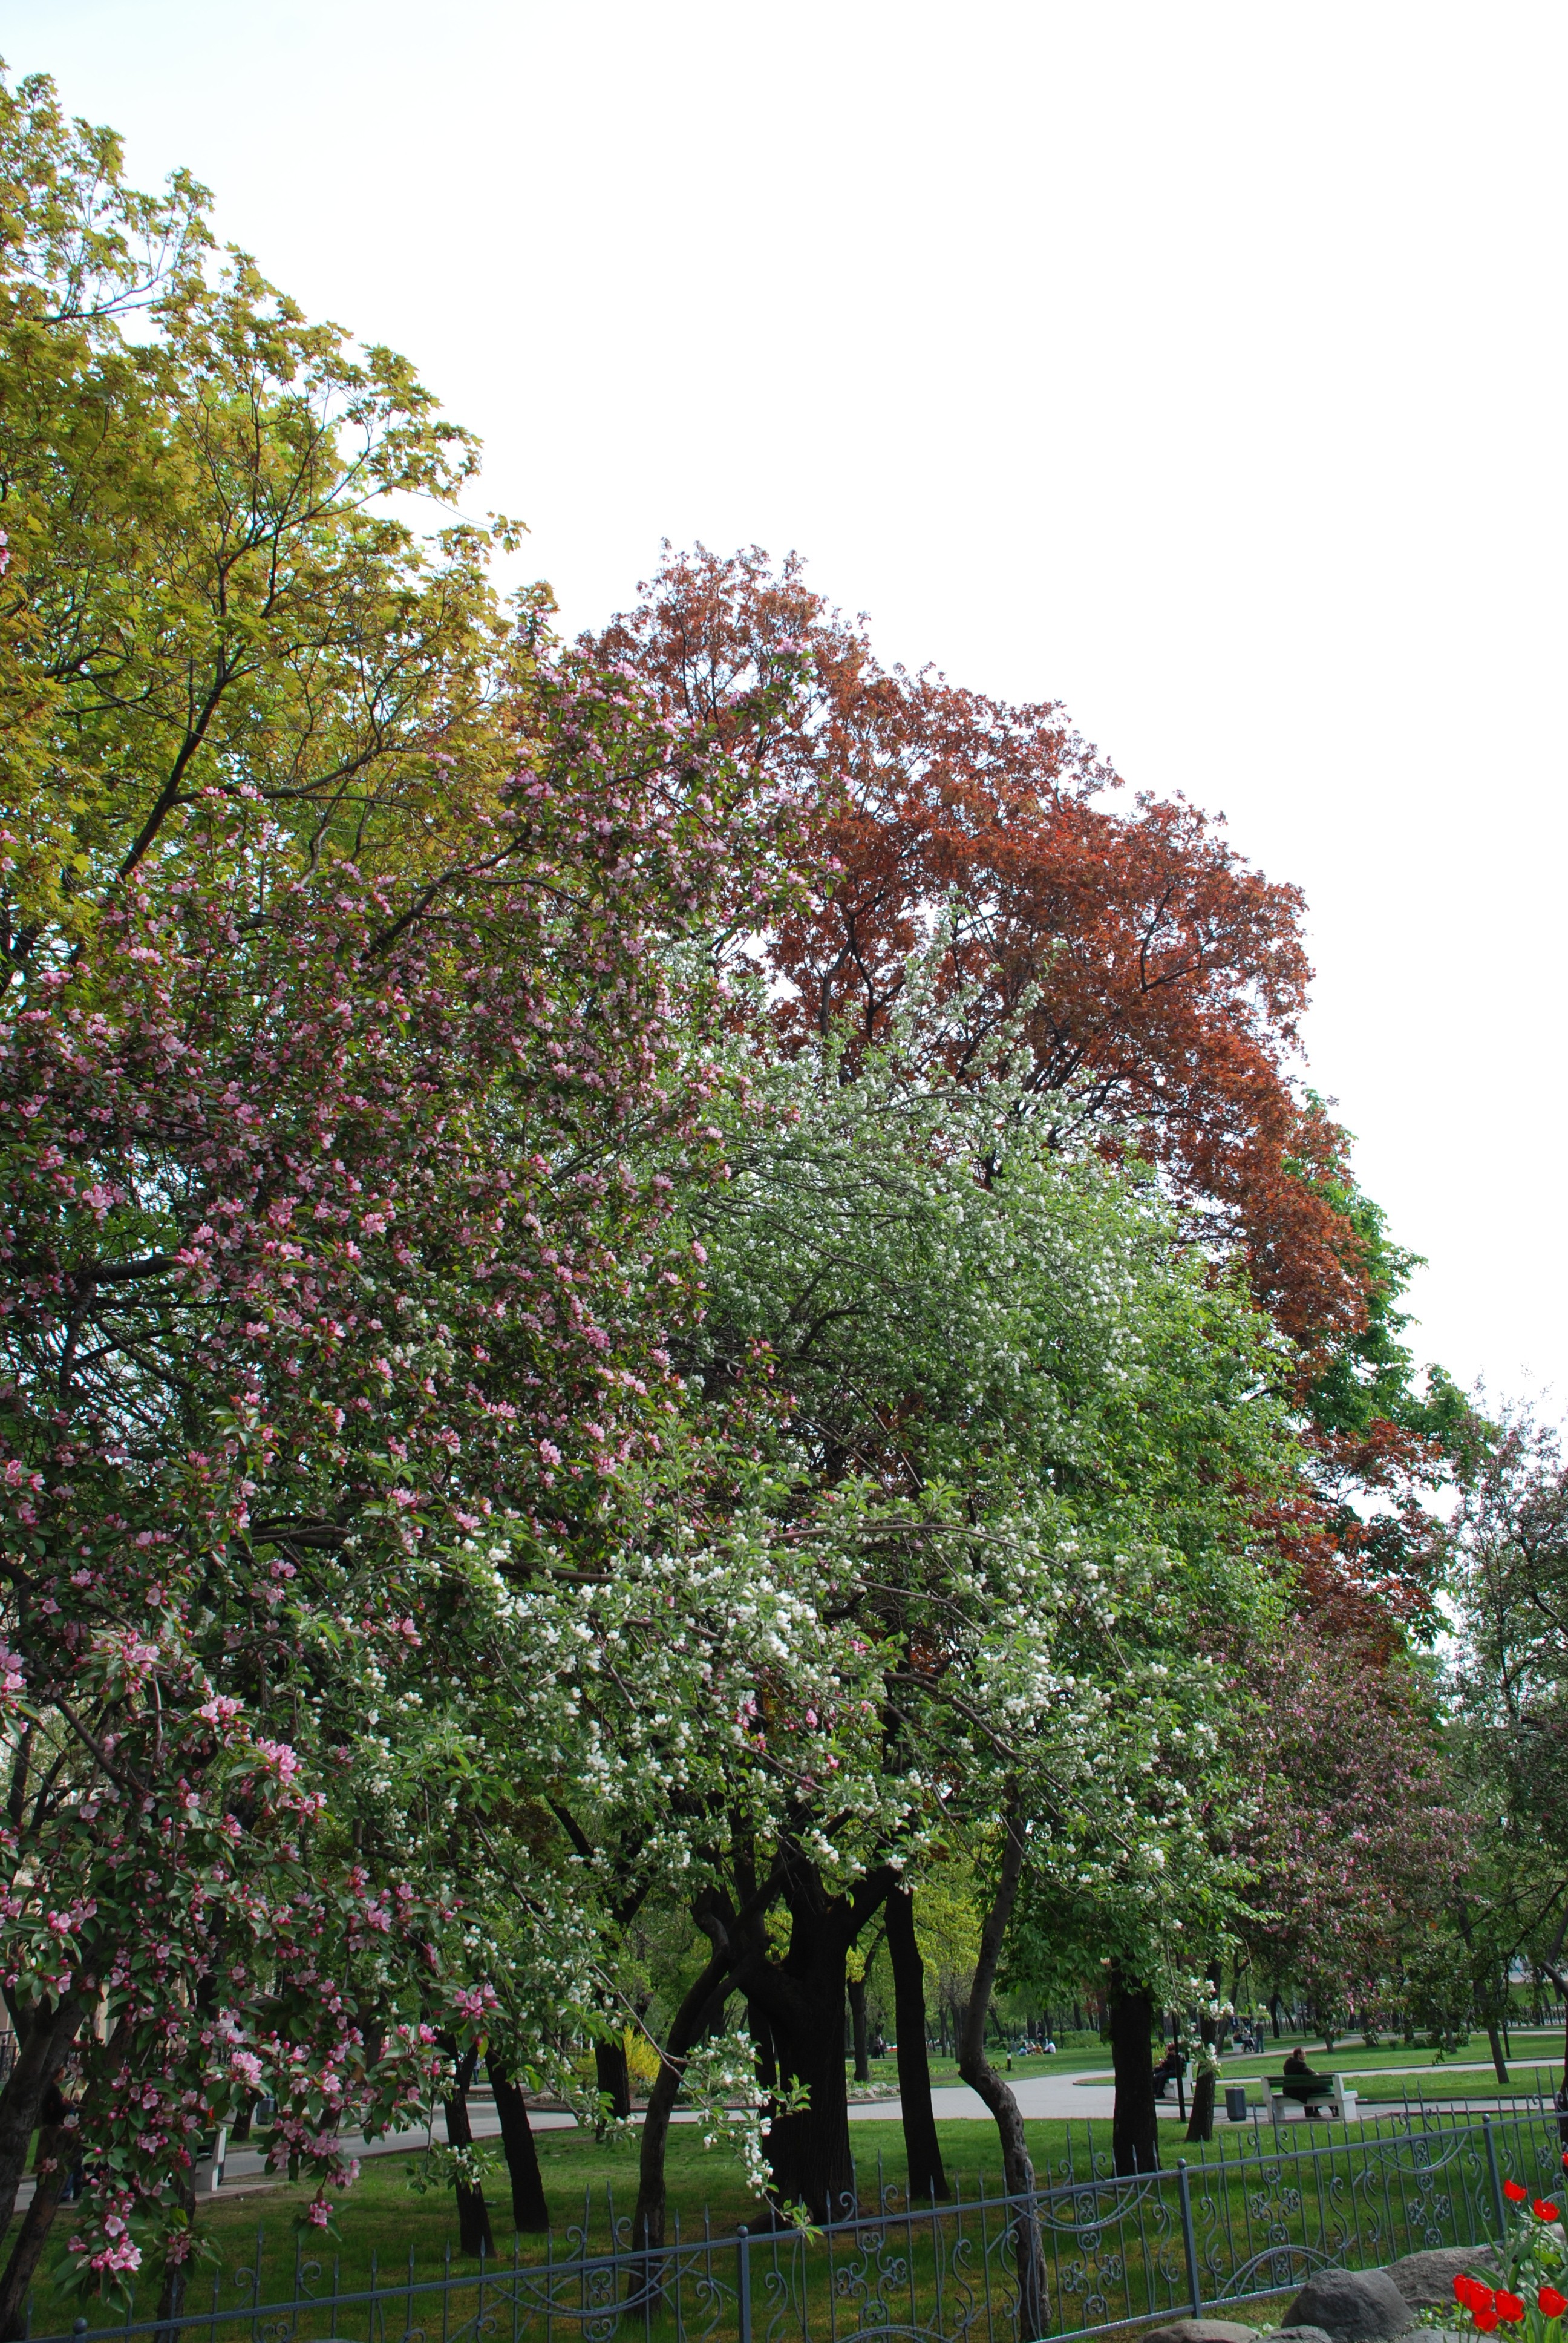
tree, branch, blossom, plant, leaf, flower, city, cityscape, spring, produce, autumn, botany, nikon, garden, maple tree, trees, shrub, moscow, russia, d80, cityscapes, moskau, nikond80, moscou, flowering plant, woody plant, land plant